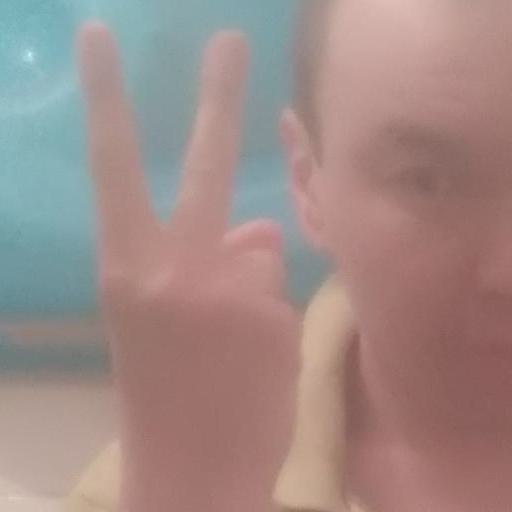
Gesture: peace_inverted